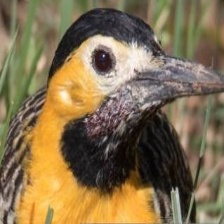
Species: CAMPO FLICKER
Scientific name: COLAPTES CAMPESTRIS